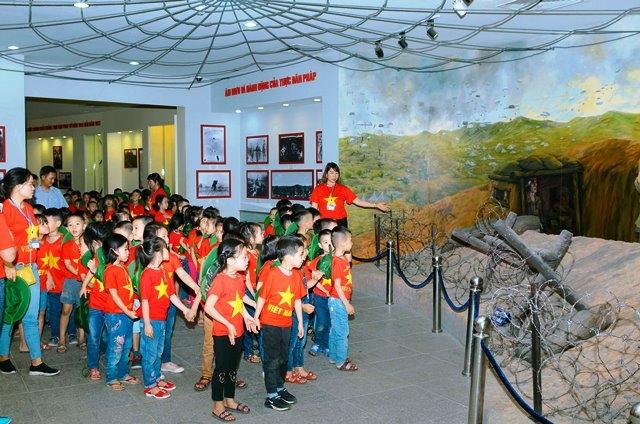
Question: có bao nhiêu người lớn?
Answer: có bốn người